Oregon Route 31

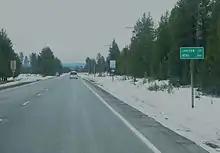
Northern terminus of OR 31 looking south

Oregon 31 runs northwest-southeast, but is signed north–south. It is a two-lane rural road for its entire length. The northern terminus of the highway is at an intersection with U.S. Route 97 south of the city of La Pine. From there, the highway heads southeast, passing near the natural attractions of Big Hole, Hole-in-the-Ground, and Fort Rock State Natural Area. The route turns briefly east, passing by Paulina Marsh and Silver Lake and through the community of Silver Lake; it then turns south, goes over Picture Rock Pass, and passes by the Summer Lake Wildlife Area, then through the community of Summer Lake and by the lake of the same name. The road then runs east near the south shore of Summer Lake, then southeast through Paisley. Near the southern end of Abert Lake, and north of Lakeview, the highway ends at an intersection with U.S. Route 395.